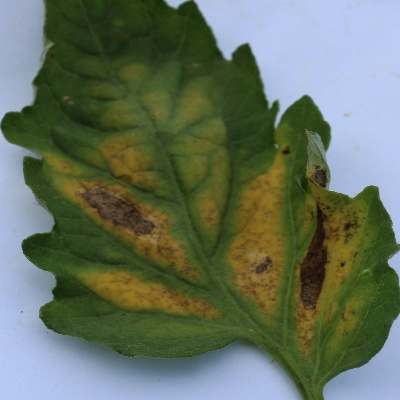
Crop: Tomato
Condition: verticulium wilt